Pushpaka Vimanam

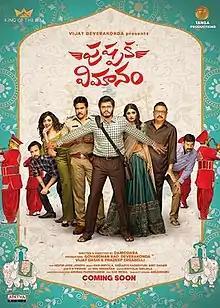

Pushpaka Vimanam is a 2021 Indian Telugu-language comedy thriller film written and directed by Damodara and produced by Govardhan Rao Devarakonda, Vijay Mattapally and Pradeep Errabelly under the banners of King of the Hill Entertainment and Tanga Productions. The film stars Anand Devarakonda, Geeth Saini, Saanve Megghana, and Sunil. The film was released on 12 November 2021.